Jean Alexandre Vaillant

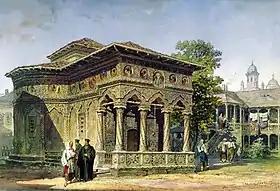
Stavropoleos Church in an 1868 watercolor by Amedeo Preziosi

Vaillant arrived in Bucharest on November 4, 1829, being first employed as a French language tutor by the Great Ban George Iordachi, a member of the Filipescu family of boyars. Joining a sizable community of French and other European expatriates, he was, according to historian Nicolae Iorga, "the only one [of them] whose literary activity was able serve the "rapprochement" between distant France and this Latin country on the Danube".